Fernando Cabrera (baseball)

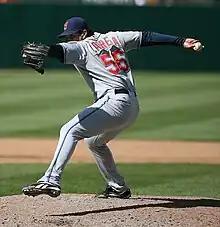
Cabrera with the Cleveland Indians in 2007

Fernando José Cabrera (born November 16, 1981) is a Puerto Rican former professional baseball relief pitcher. He played in Major League Baseball (MLB) for the Cleveland Indians, Baltimore Orioles, and Boston Red Sox.